Byford

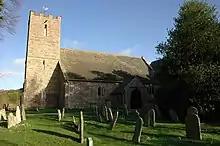
St John the Baptist church

Byford is a village and civil parish on the River Wye in Herefordshire, England, about west of Hereford. According to the 2001 census, it had a population of 119, increasing to 201 at the 2011 census.